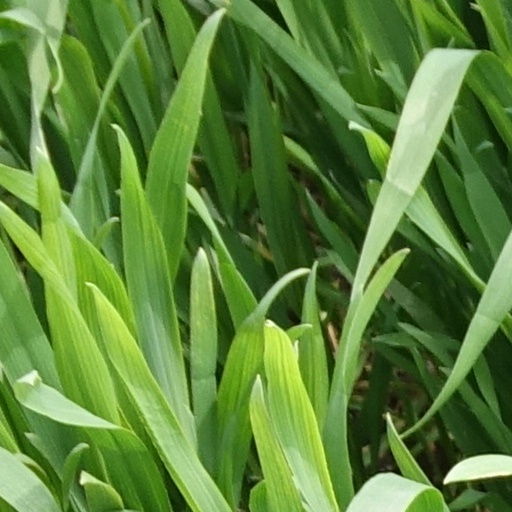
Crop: wheat